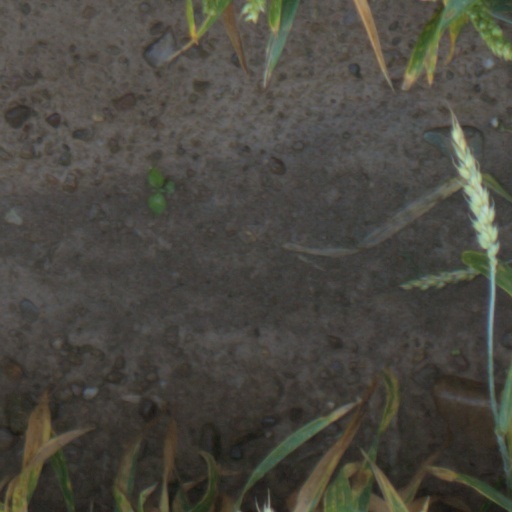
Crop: wheat